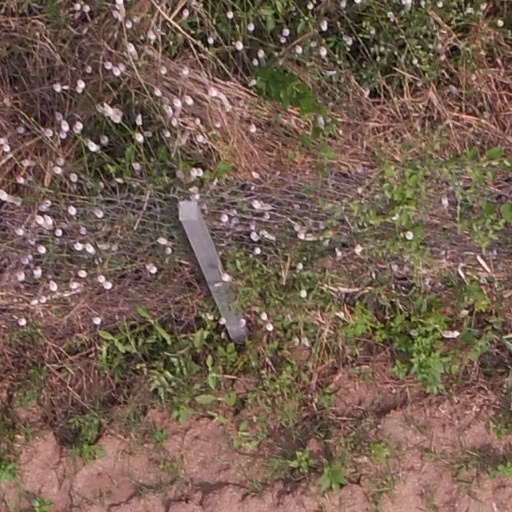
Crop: maize; corn